Mohamed Atta's Nissan

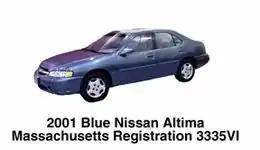
FBI released photo in a press release

1N4DL01D81C212547 is the VIN of a blue 2001 Nissan Altima GXE rental car belonging to Alamo Rent a Car, that was found in the Portland International Jetport parking lot following the September 11 attacks in 2001. It was issued a Massachusetts license plate 3335 VI.